Argon

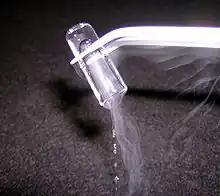
A small piece of rapidly melting solid argon

Argon has approximately the same solubility in water as oxygen and is 2.5 times more soluble in water than nitrogen. Argon is colorless, odorless, nonflammable and nontoxic as a solid, liquid or gas. Argon is chemically inert under most conditions and forms no confirmed stable compounds at room temperature.